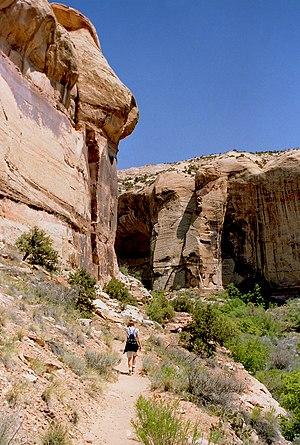
Le monument national de Grand Staircase-Escalante est un monument national américain qui s’étend sur une superficie de 7 689 km² au sud de l’État de Utah. Le monument se compose de trois régions géographiques principales : une partie du Grand Staircase, le plateau de Kaiparowits et le canyon de la rivière Escalante. C’est en 1996 que la zone fut déclarée monument national par le président Bill Clinton.